Rolex Milgauss

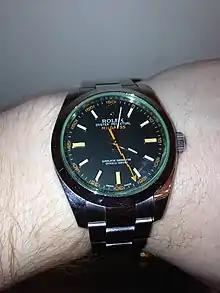
Rolex Milgauss GV (2012)

In 2007, Rolex brought back the Milgauss after nearly 20 years, as model number 116400. The model initially came in three versions: A black dial with white batons and orange squares on the minute track at the batons; a white dial with orange batons and orange minute track; a black dial with orange and white batons and a green sapphire crystal. The Milgauss was the only Rolex produced with a tinted crystal.